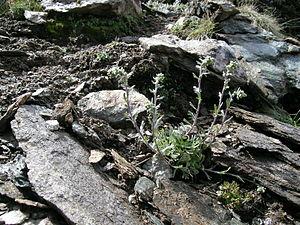
Le génépi noir est une espèce de plante aromatique de la famille des Astéracées recherchée pour la fabrication de liqueurs.